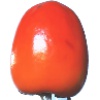
Label: Kaki 1